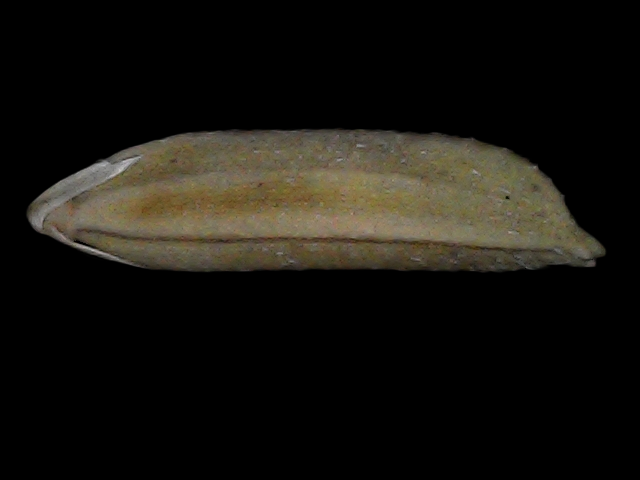
Rice variety: Bd87